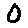
Label: 0